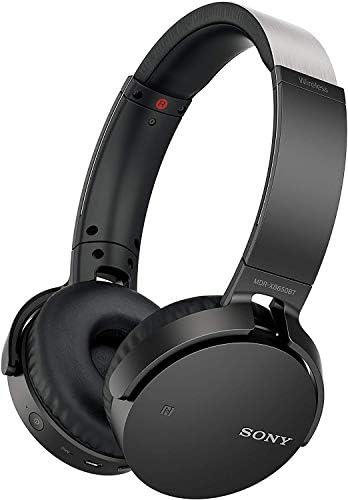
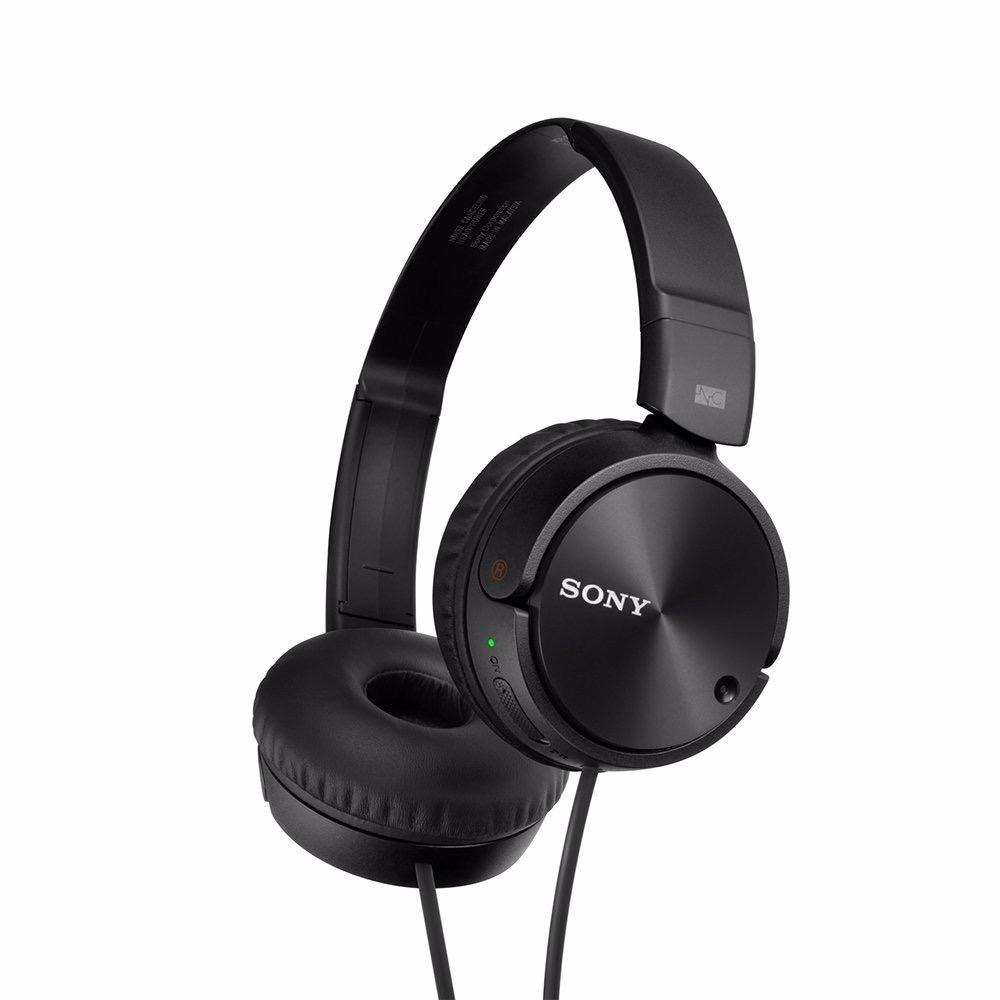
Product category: headphones
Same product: no